Nikujaga
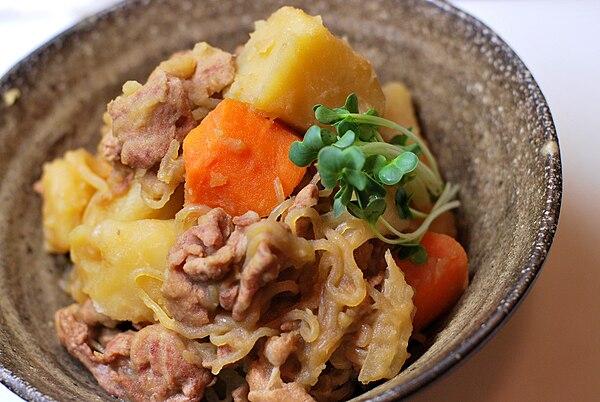
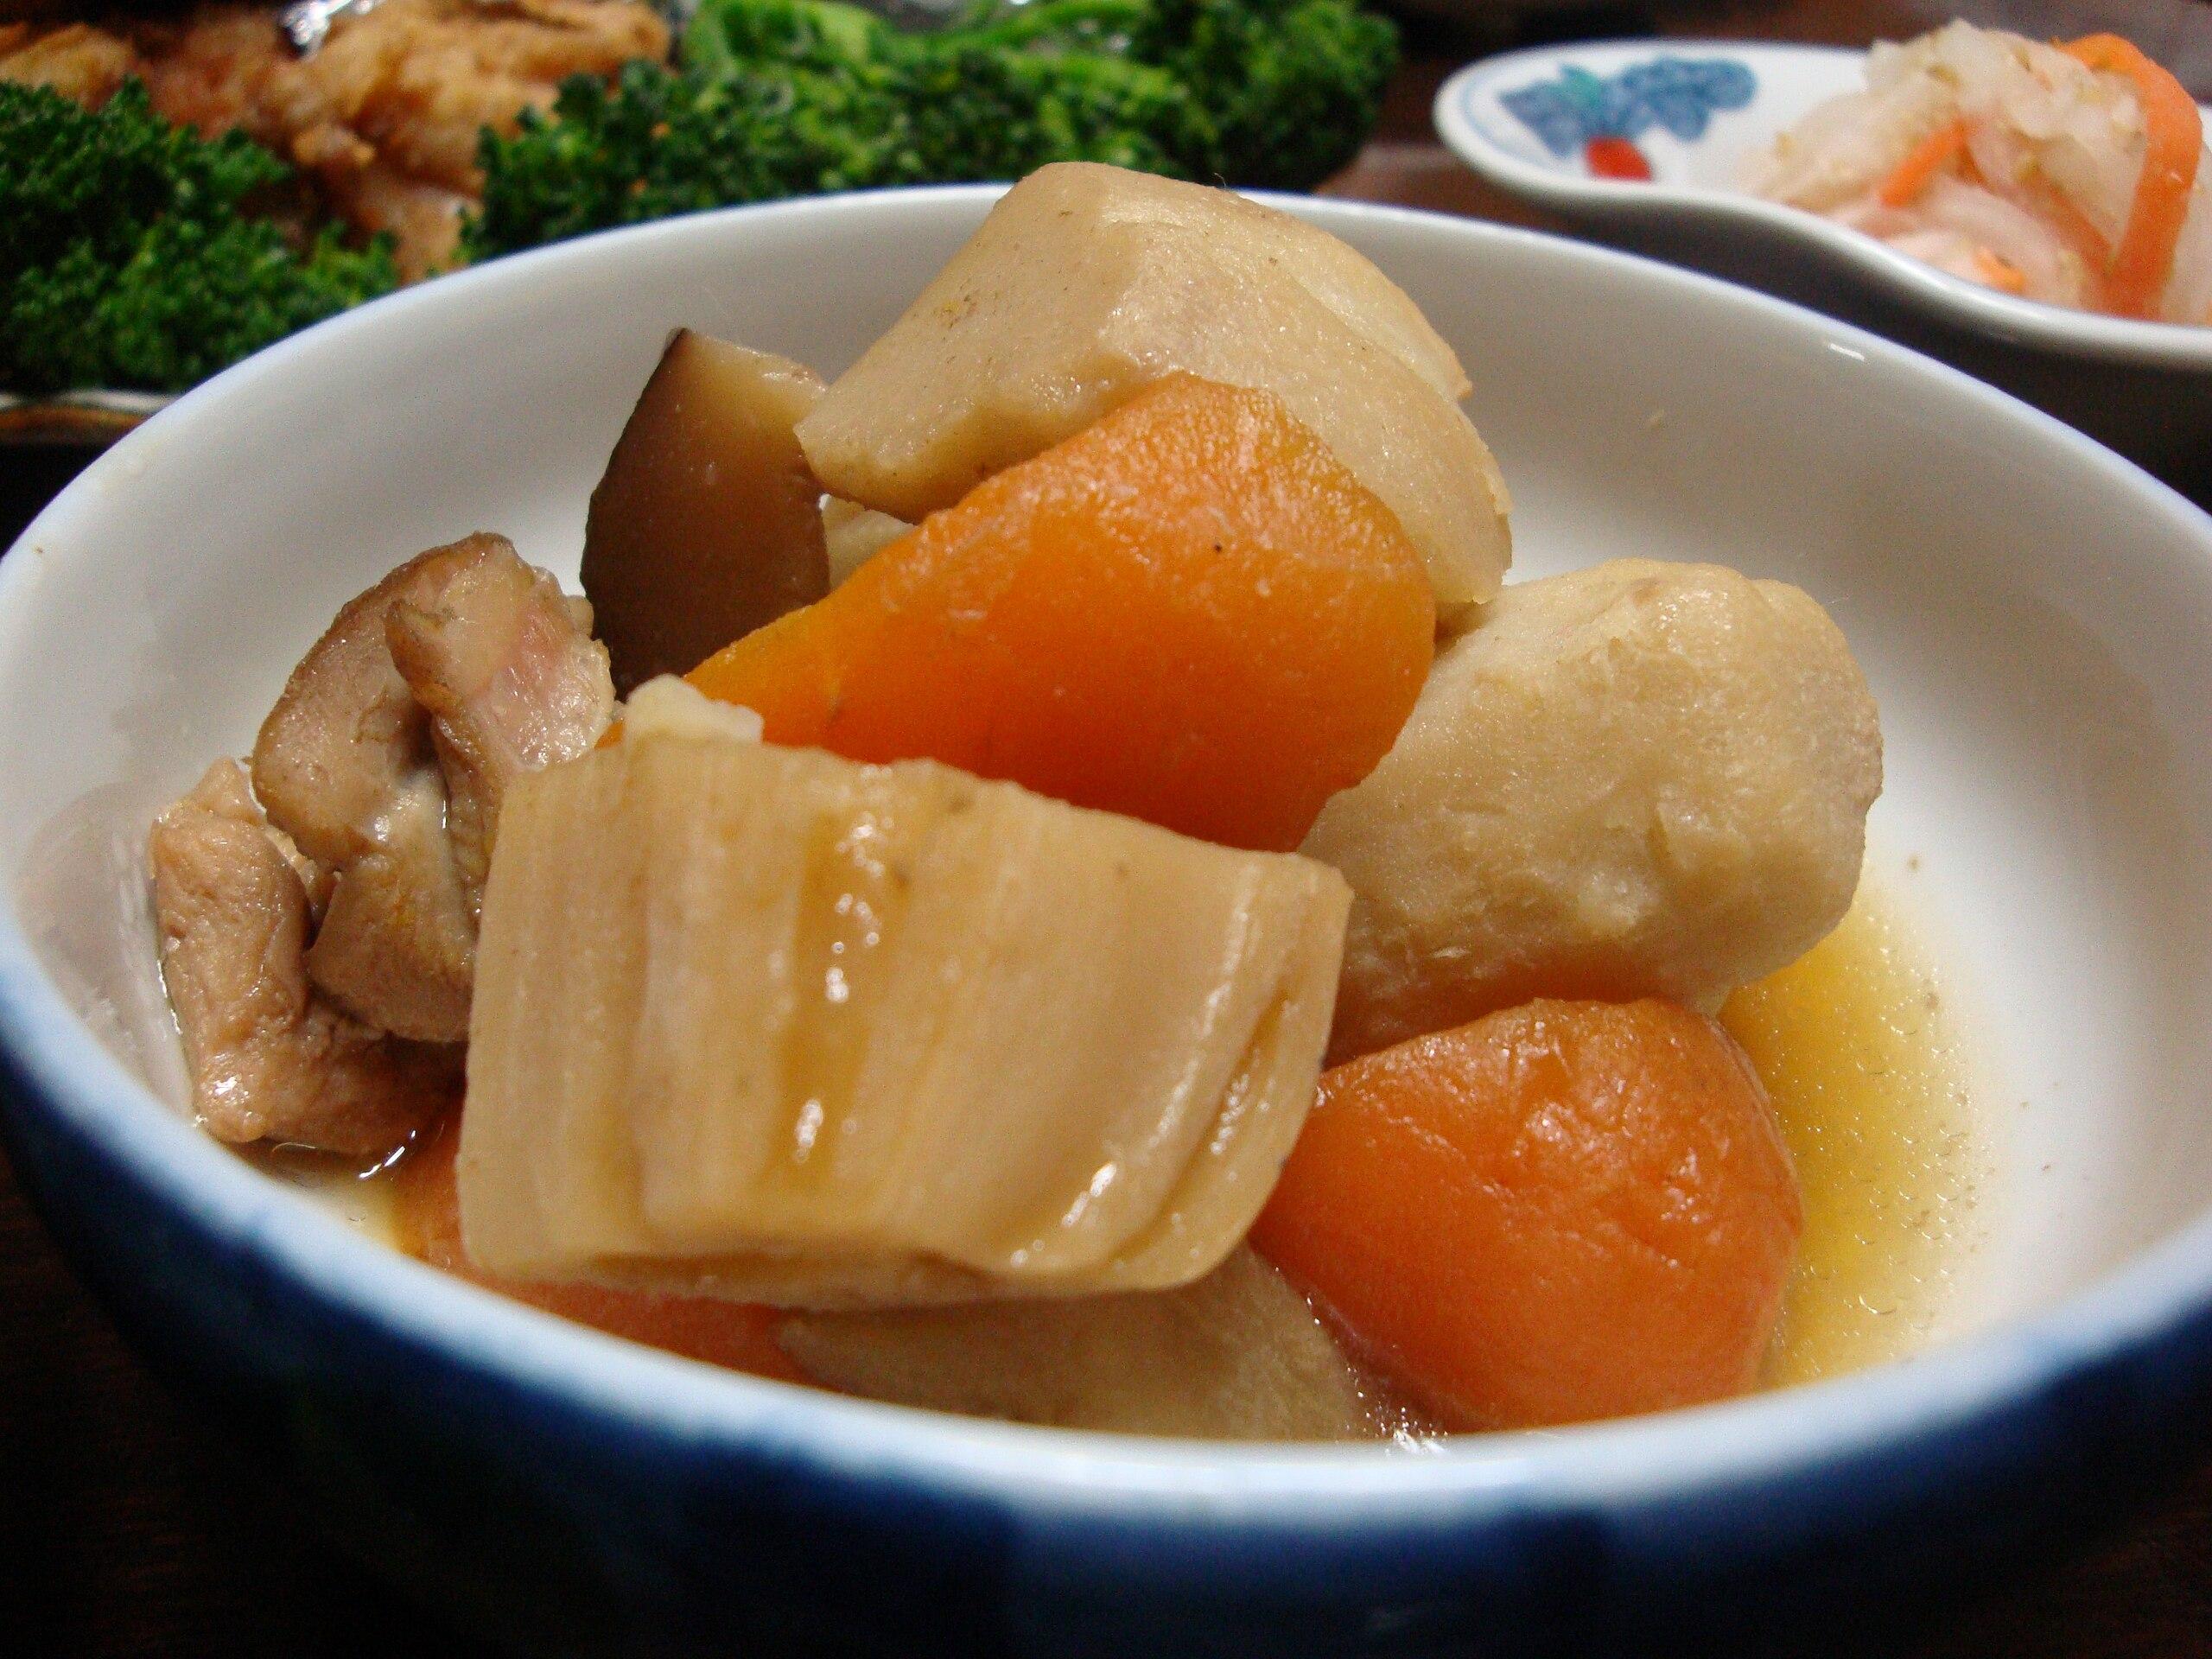
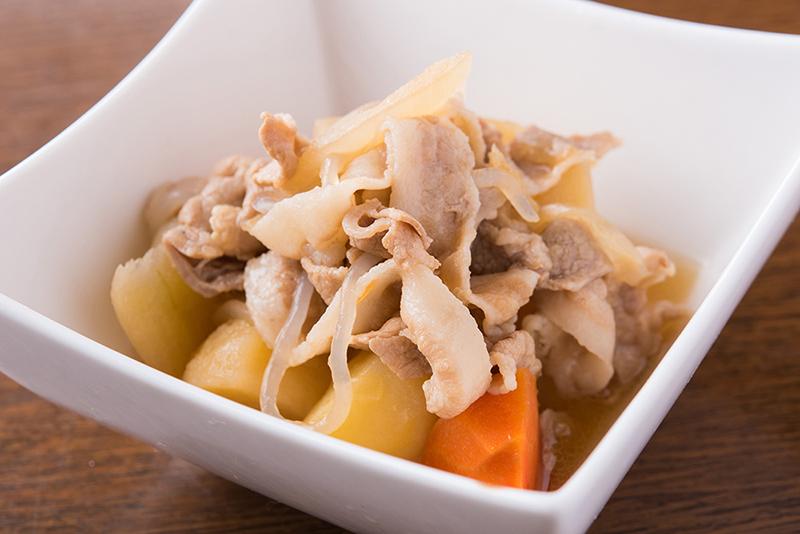
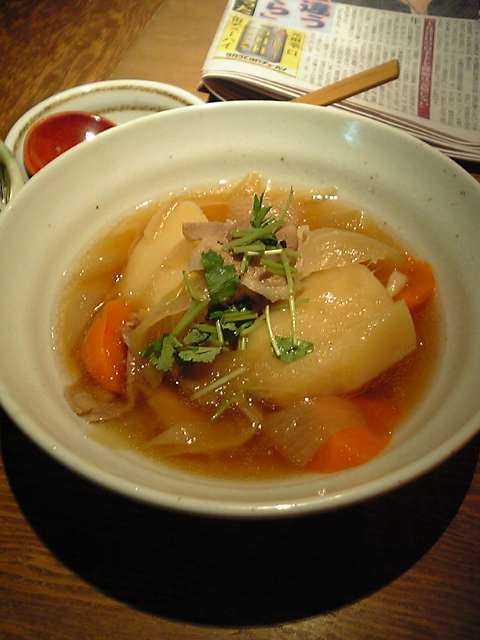
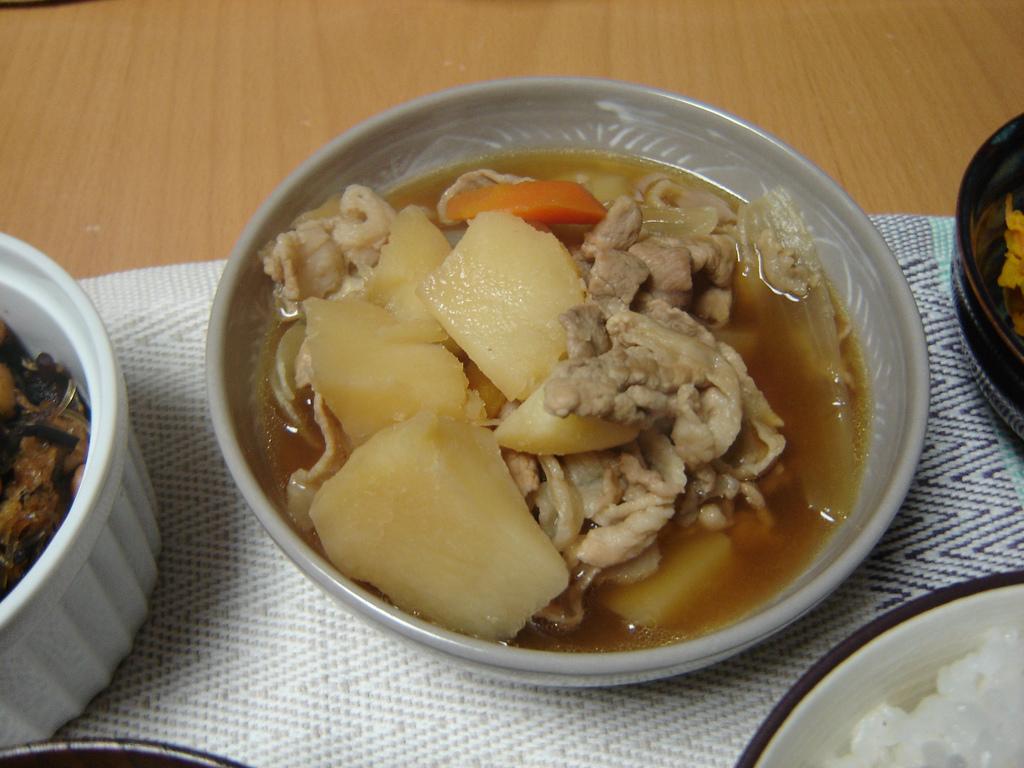
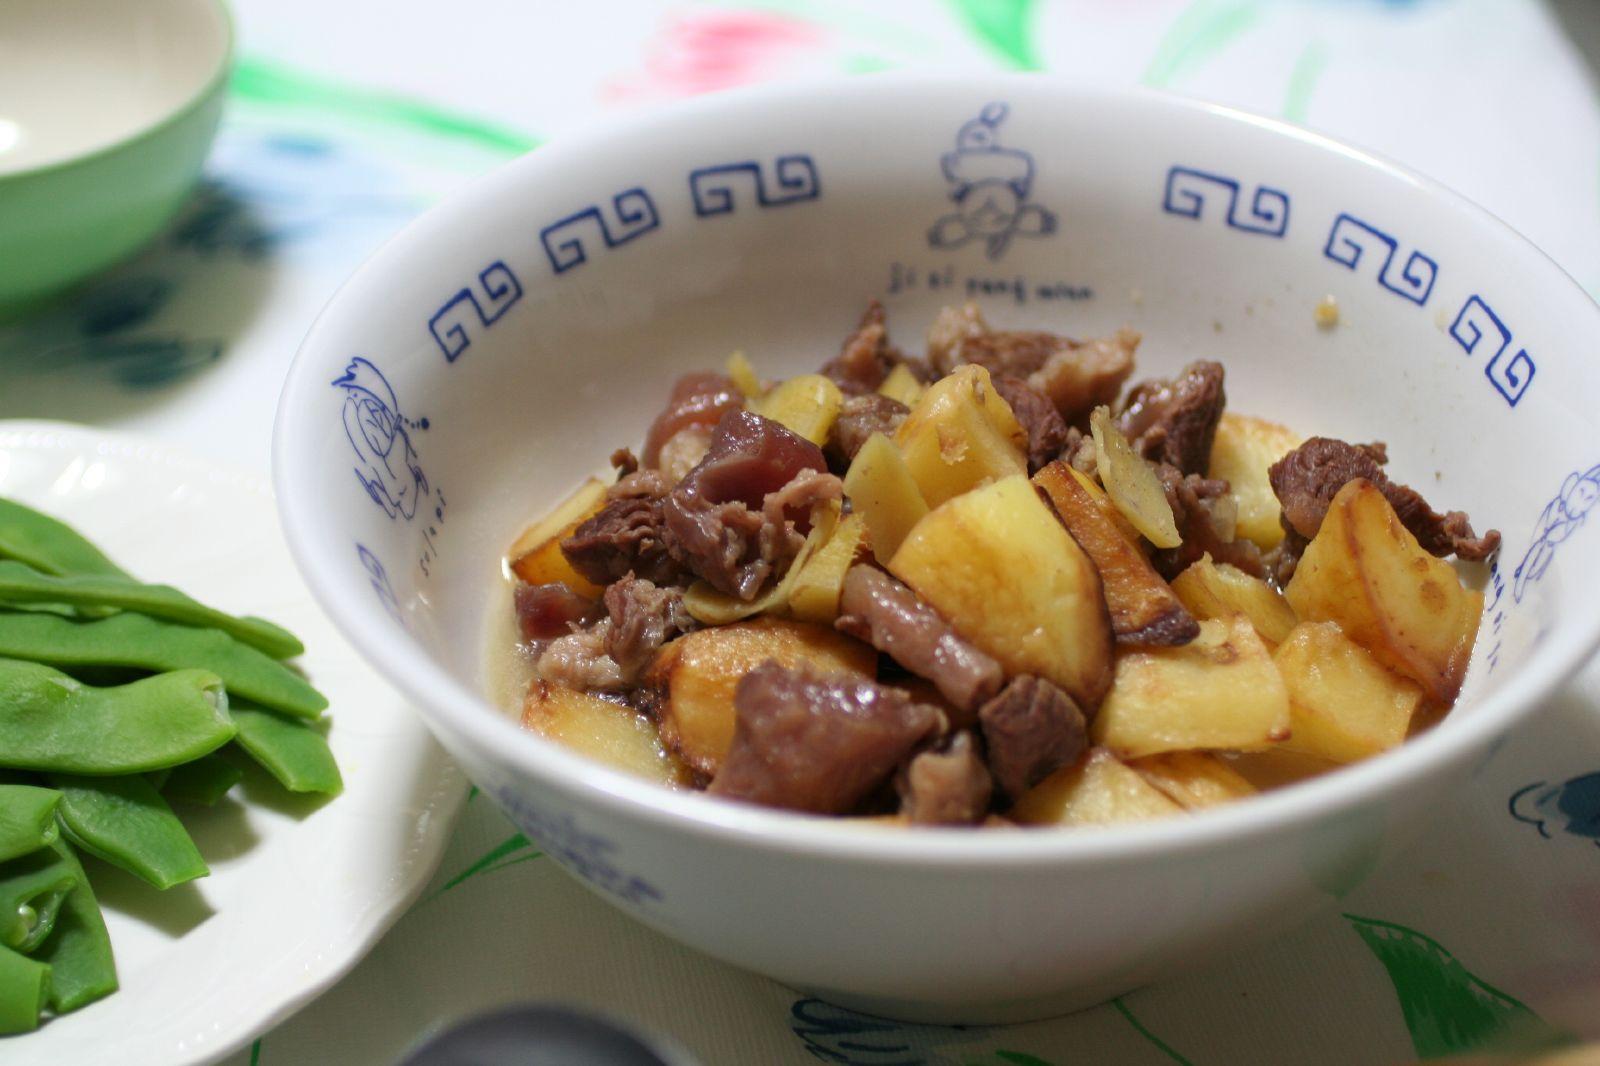
Also known as:
bs - Bosnian: Nikujaga
ca - Catalan: Nikujaga
da - Danish: Nikujaga
de - German: Nikujaga
es - Spanish: Nikujyaga
fa - Persian: نیکوجاگا
fr - French: Nikujaga
he - Hebrew: ניקוג'גה
id - Indonesian: Nikujaga
it - Italian: Nikujaga
ja - Japanese: 肉じゃが
jv - Javanese: Nikujaga
ko - Korean: 니쿠자가
ms - Malay: Nikujaga
nl - Dutch: Nikujaga
pt - Portuguese: Nikujaga
ru - Russian: Никудзяга
th - Thai: นิกูจางะ
tr - Turkish: Nikujaga
uk - Ukrainian: Нікуджяґа
vi - Vietnamese: Nikujaga
yue - Cantonese: 日式薯仔燉肉
zh - Chinese: 日式馬鈴薯燉肉
Category: stew (stew)
Cuisine: Japanese
Associated cuisines: Japanese
Area: Japan
Countries: Japan
Region: Eastern Asia, , , ,
The dish is made of meat, potatoes, and onions stewed in dashi, soy sauce, mirin, and sugar, sometimes with konjac and vegetable like carrots.